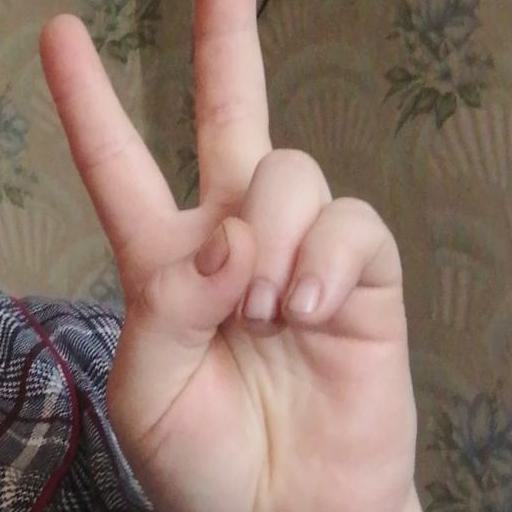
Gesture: peace